Charles Richard Drew Memorial Bridge

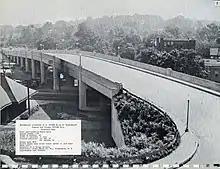
The old Michigan Avenue Bridge over the B&O Railroad

The Drew Memorial Bridge was built in 1980–1981. It replaced the Michigan Ave Bridge over the B&O Railroad built in 1937-38 and opened on August 29, 1938. That bridge was 1161' long and 40' wide and was the first bridge at that location. It was a steel beam bridge on simple spans designed by the D.C. Bridge division and built by the James Baird Company for $265,000.